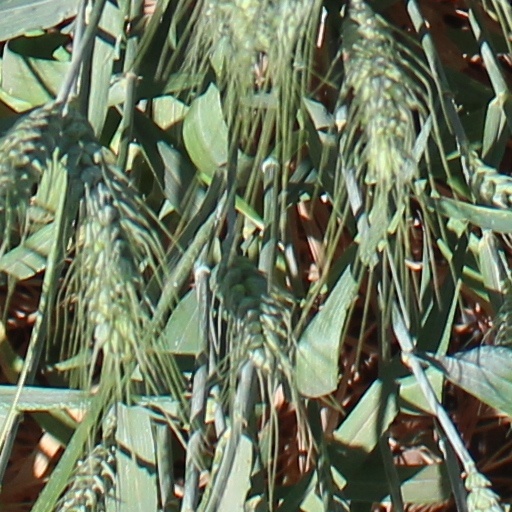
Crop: wheat